2018 North Korea–United States Singapore Summit

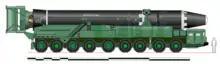
Artist's conception of the Hwasong-15 on its mobile launch vehicle, depicted to scale

The Koreas have been divided since 1945. The Korean War of 1950–1953 ended with an armistice agreement but not a peace settlement. A sporadic conflict has continued with American troops remaining in the South as part of a mutual defense treaty. The North began building a nuclear reactor in 1963, and it began a nuclear weapons program in the 1980s. North Korea first committed to denuclearization in 1992 in the Joint Declaration of the Denuclearization of the Korean Peninsula. In a speech authored by David Frum, President George W. Bush referred to North Korea as part of an "axis of evil" during his 2002 State of the Union address, but in the 2005 Joint Statement of the Fourth Round of the Six-Party Talks, North Korea reaffirmed the 1992 Joint Declaration and the goal of verifiable denuclearization of the Korean Peninsula. In 2008, North Korea voluntarily gave information on its nuclear program in exchange for sanction relief, and they were taken off the State Sponsors of Terrorism list. Despite this, nuclear inspectors were barred from surveying any North Korean weapons facilities. The Obama administration had a policy of "strategic patience", in which perceived North Korean provocations would not be "rewarded" with presidential attention or the sending of high-level envoys but instead be punished with sanctions and greater military coordination with South Korea and Japan. More nuclear tests were conducted in the succeeding years, and the 2010 bombardment of Yeonpyeong markedly raised tensions between North Korea and South Korea. The escalation of North Korea's nuclear program advanced particularly under the rule of Kim Jong Un, who became the leader in December 2011, after his father Kim Jong Il died.